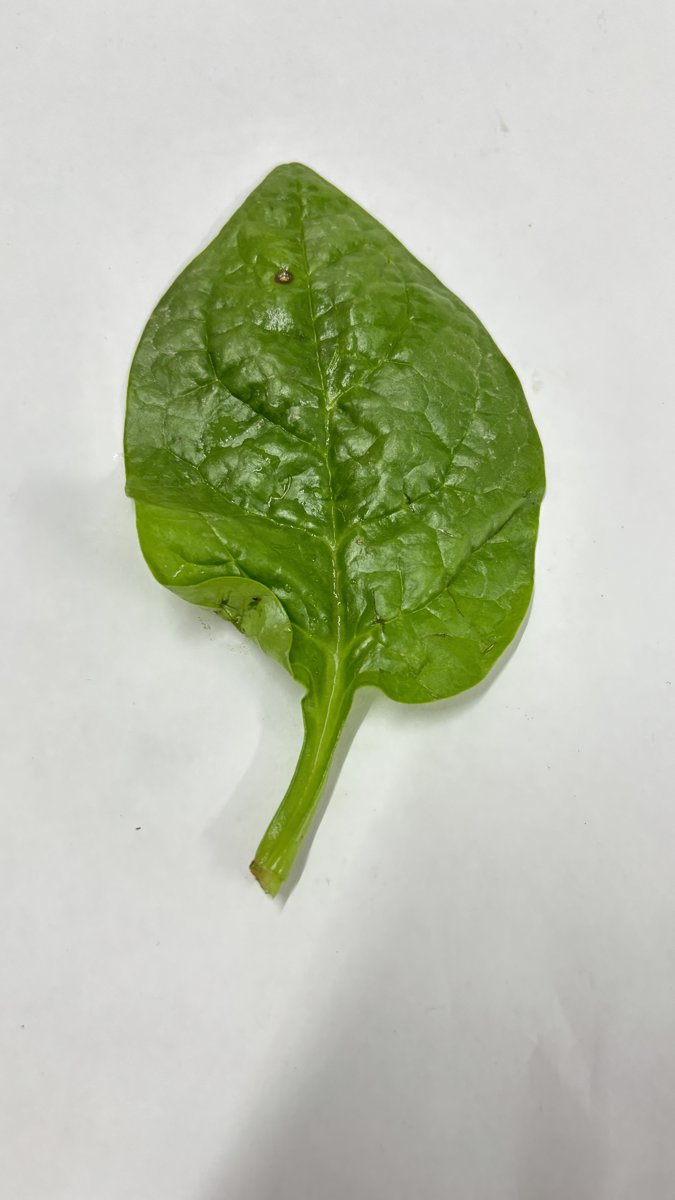
Label: Bacterial-Spot